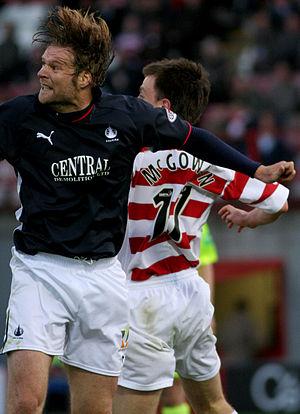
Steven Pressley, né le 11 octobre 1973 est un footballeur international écossais reconverti entraîneur. Il a disputé dix-sept saisons toutes en Scottish Premier League, hormis une escapade d'un an en Championnat d'Angleterre, à Coventry.